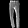
Label: Trouser